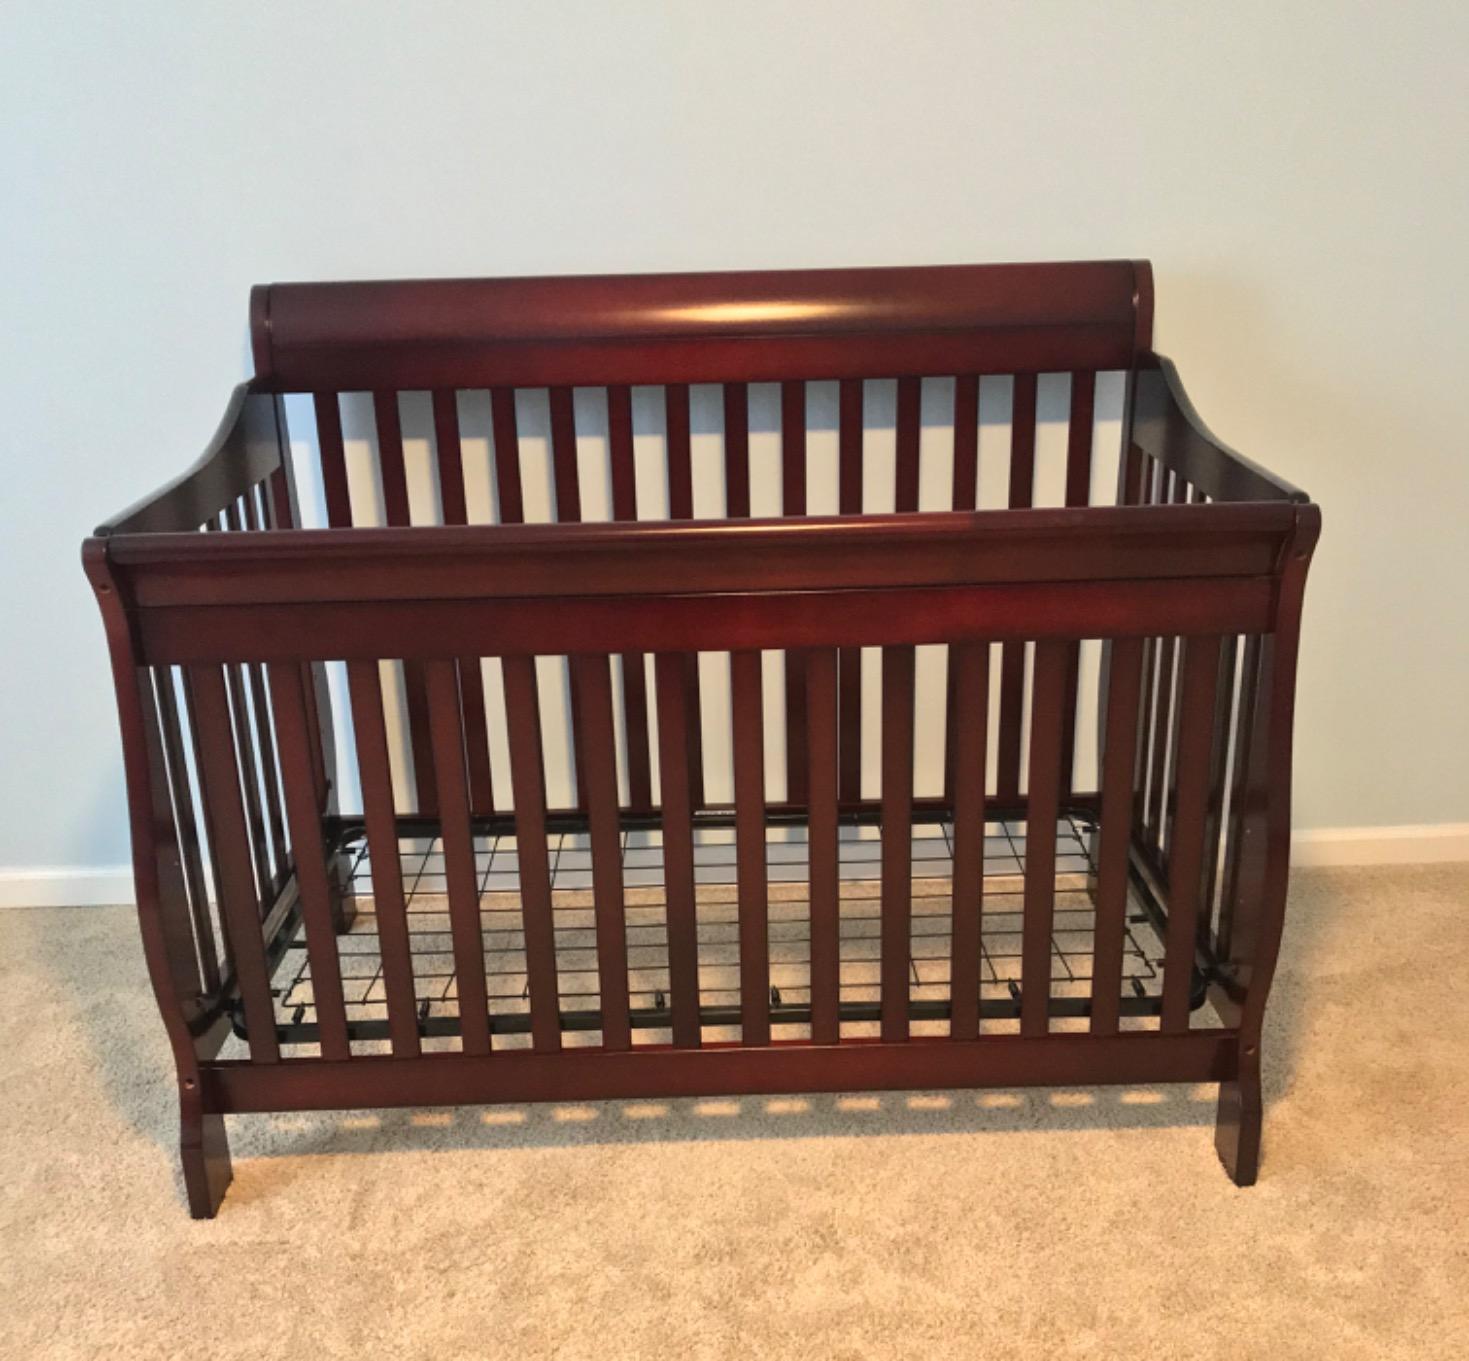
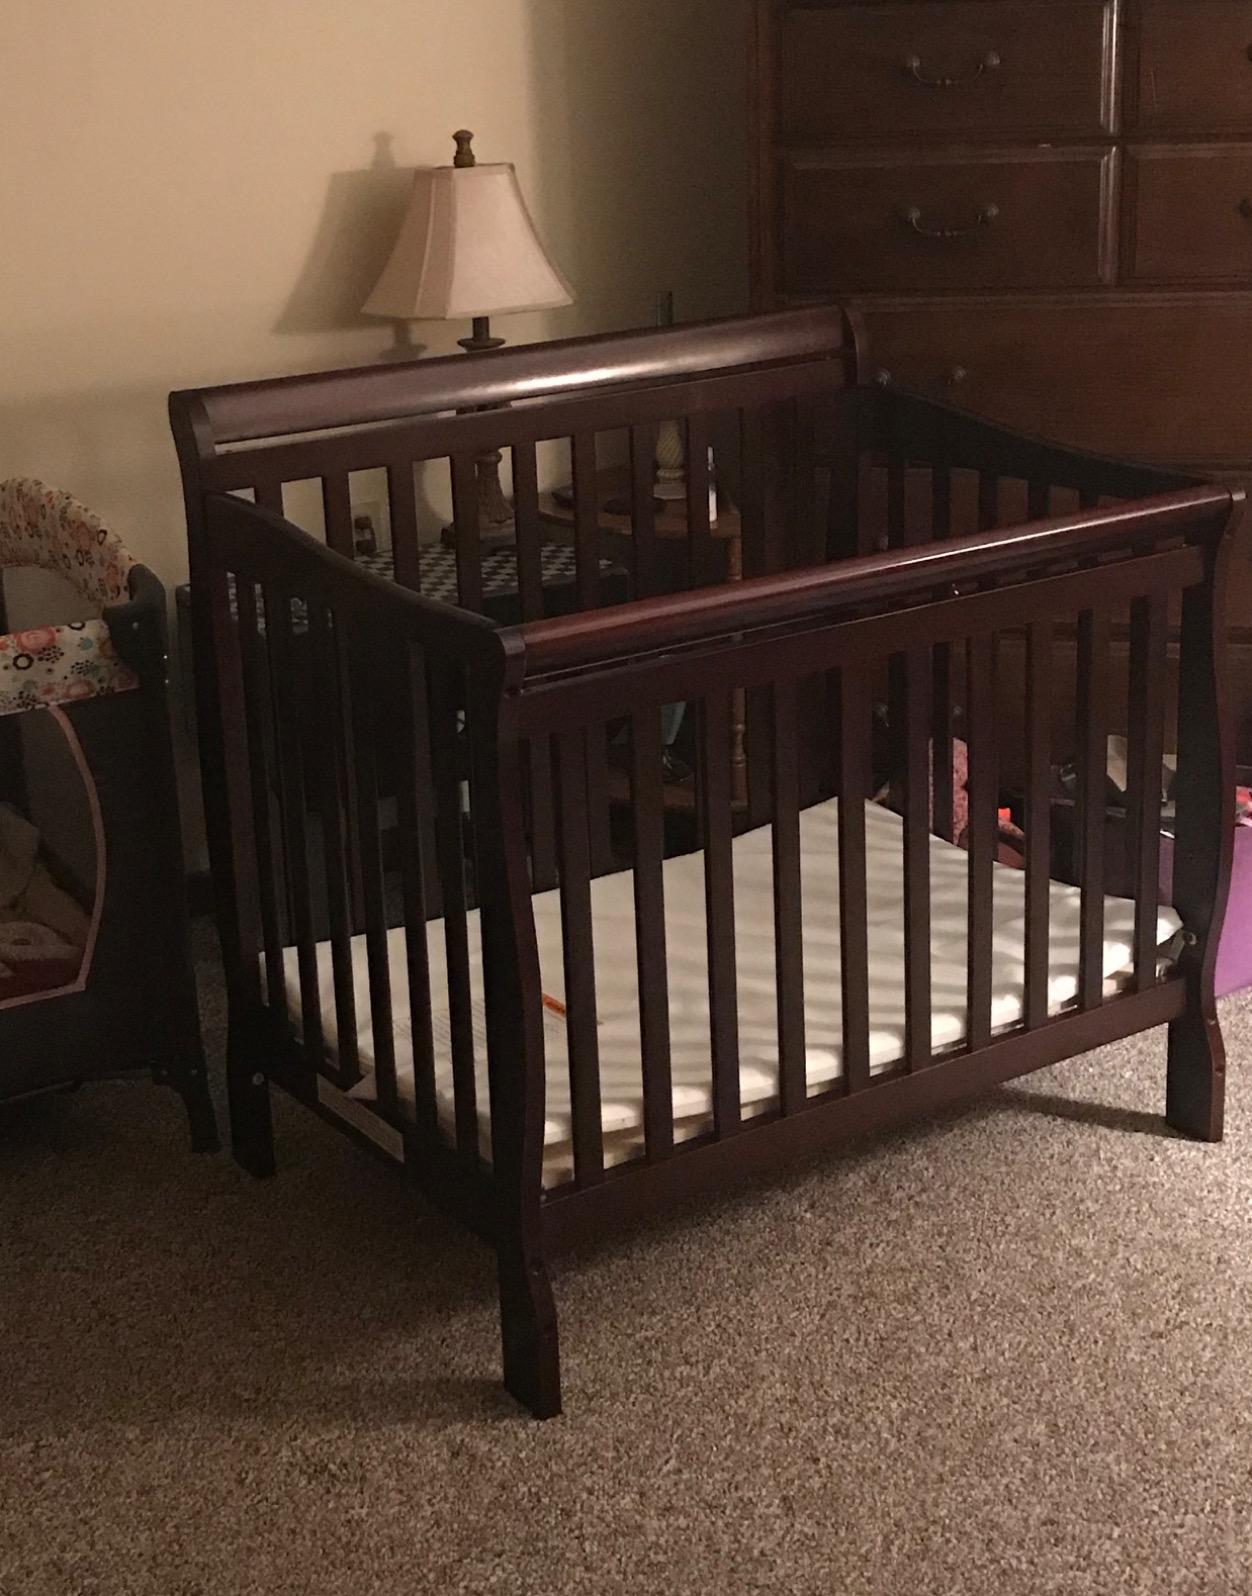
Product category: products_crib
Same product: yes